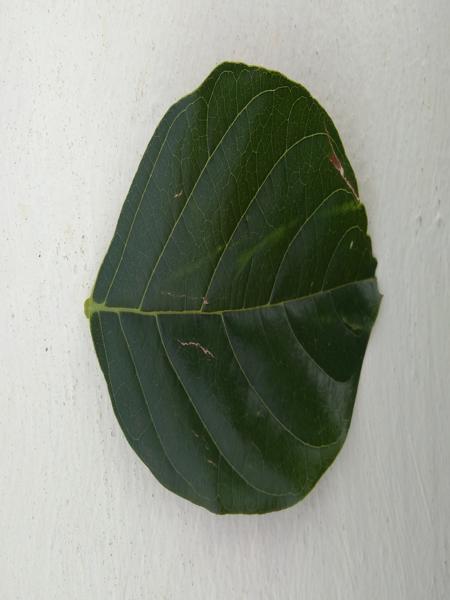
Plant: Honge